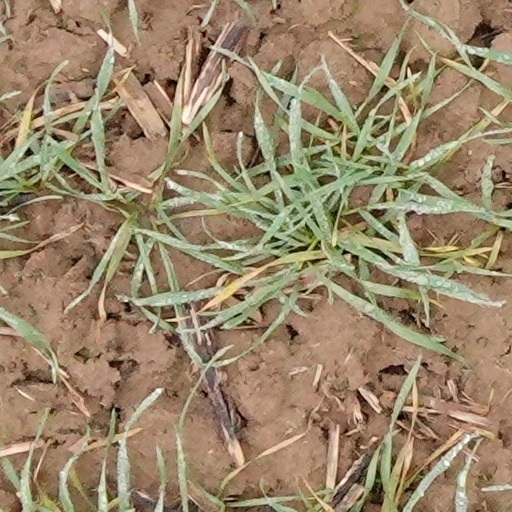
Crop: wheat